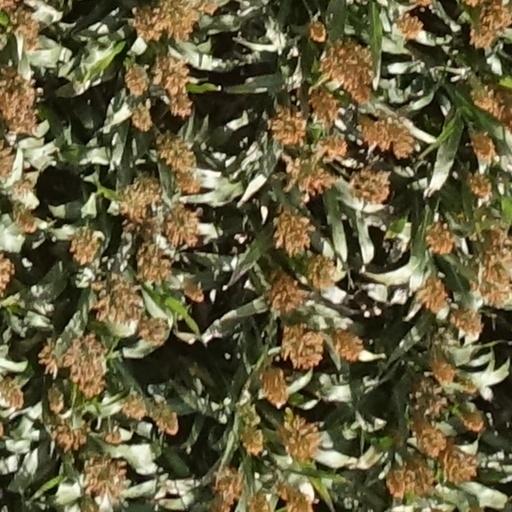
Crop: sorghum